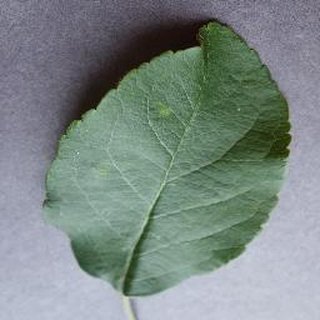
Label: healthy_apple